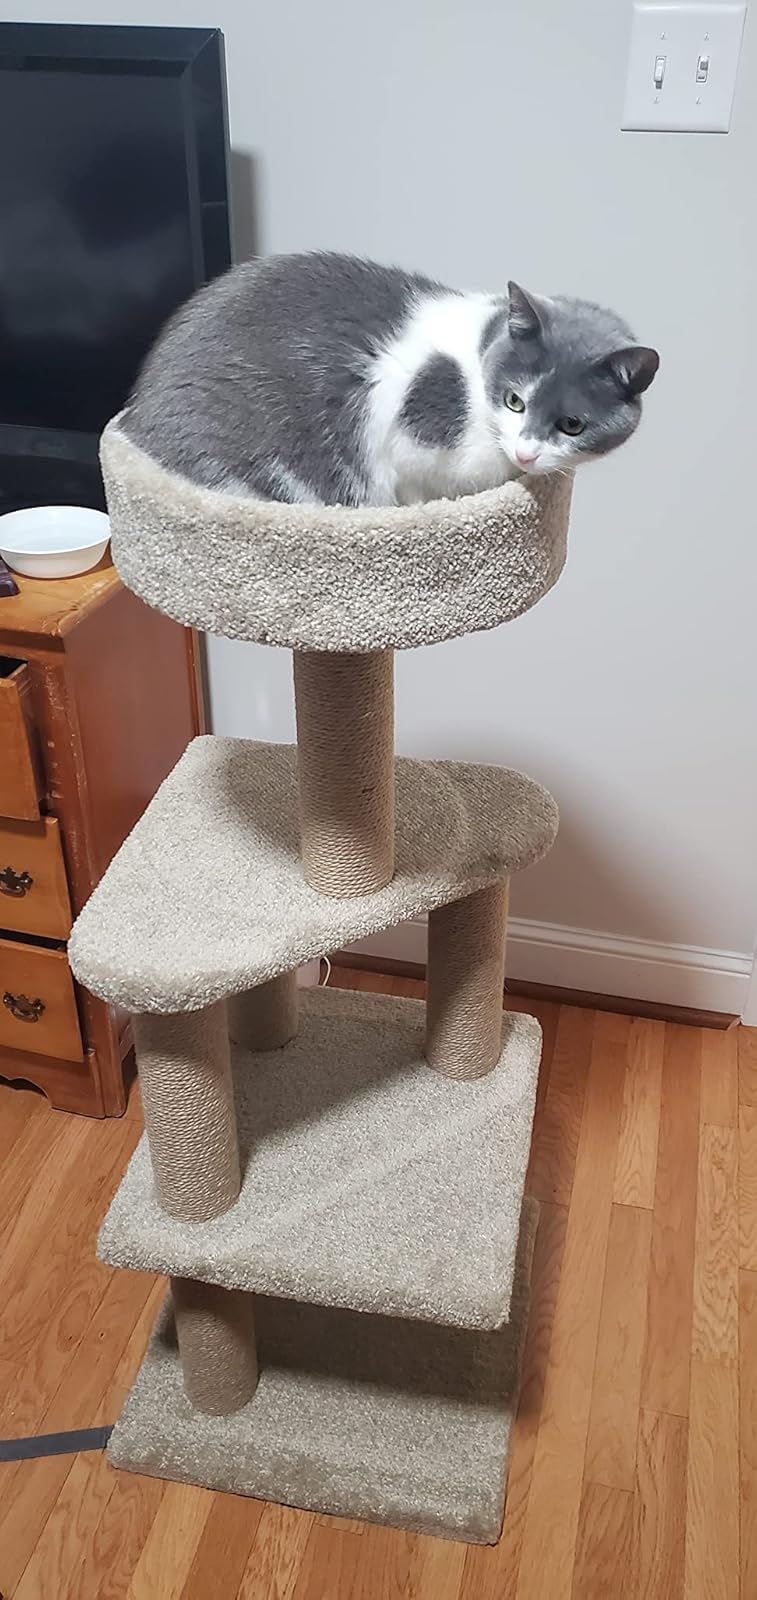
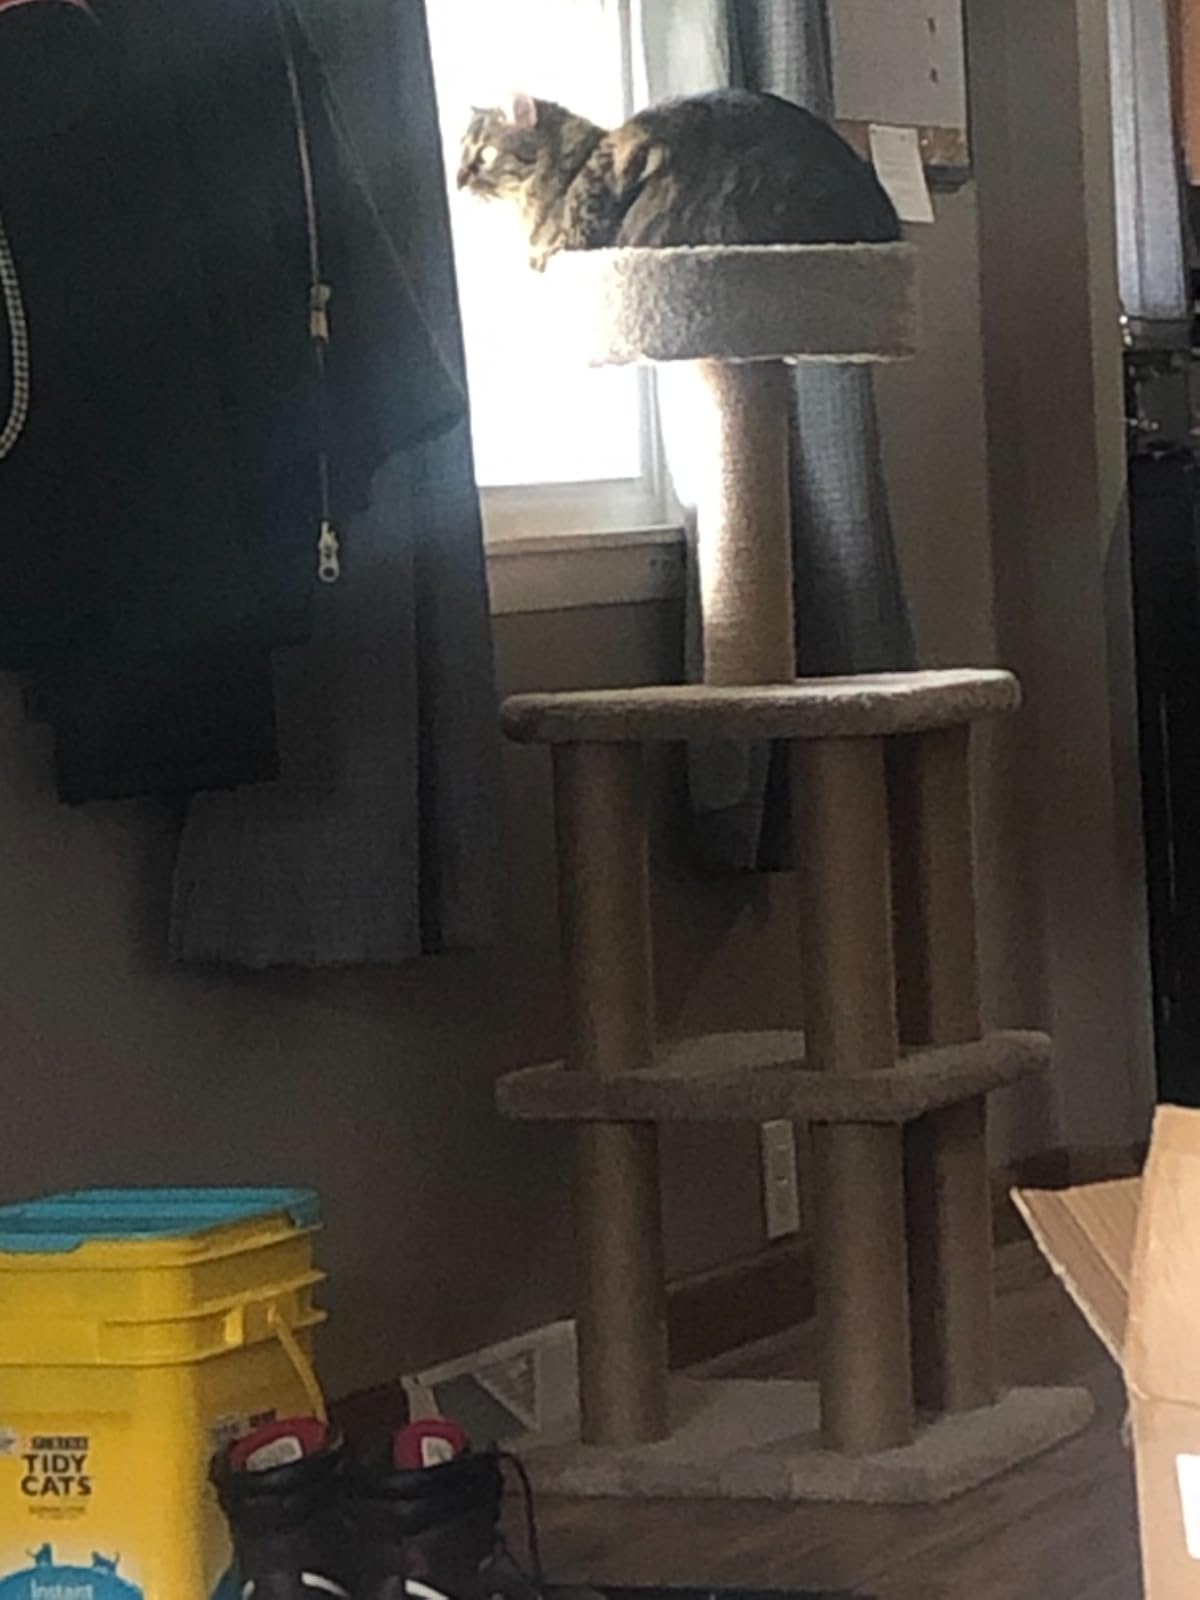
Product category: items_cat tree
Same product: yes